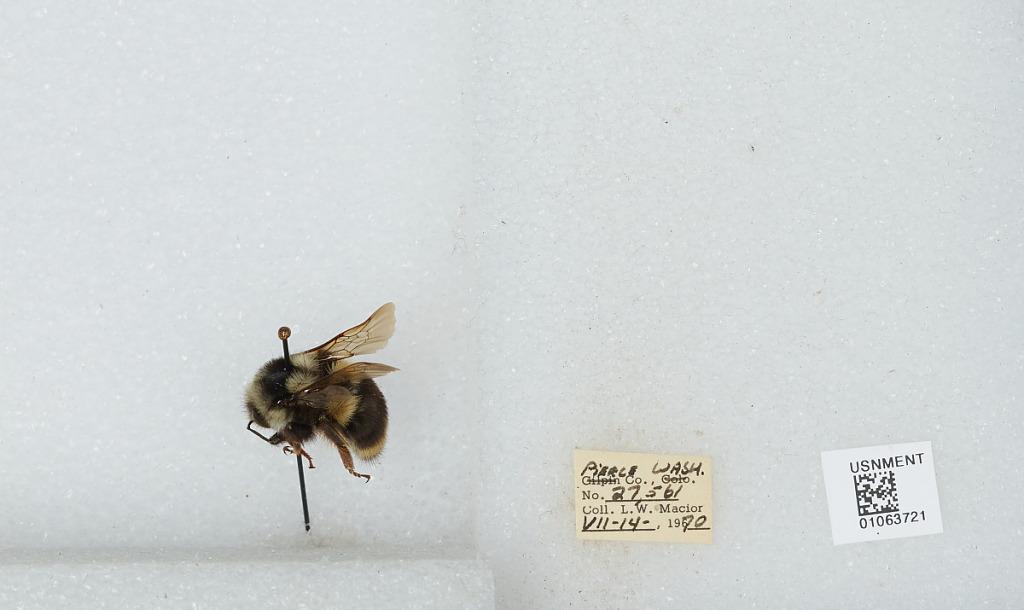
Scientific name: Bombus bifarius nearcticus
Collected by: L. Macior
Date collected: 1970-7-14
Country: United States
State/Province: Washington
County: Pierce
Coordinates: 47.05, -122.12